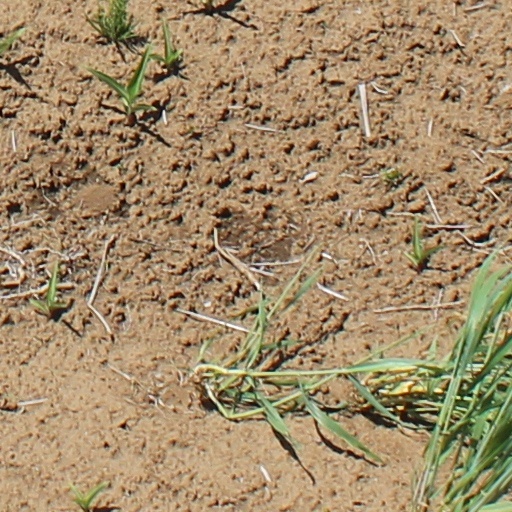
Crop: wheat